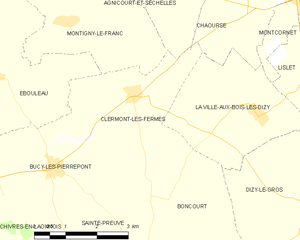
Carte des communes françaises: Clermont-les-Fermes